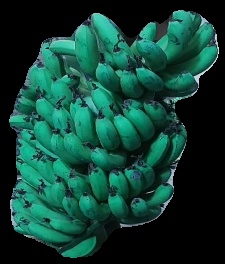
Variety: pachbale
Grade: grade3